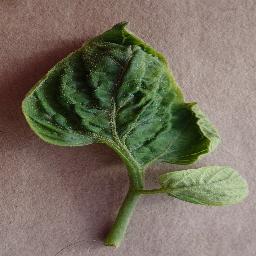
Label: Tomato___Tomato_Yellow_Leaf_Curl_Virus